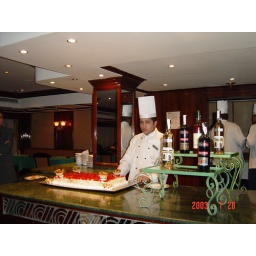
Birthday cake in boat 001